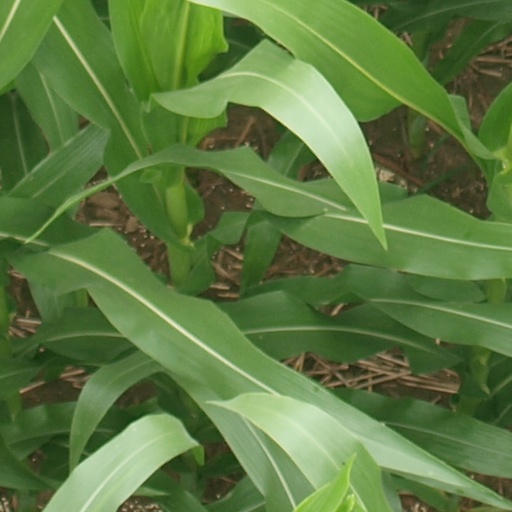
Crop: maize; corn